Hook-a-duck

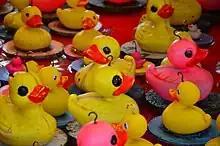
Hook-a-duck ducks

Hook-a-duck is a traditional fairground stall game, also known as duck pond. A number of rubber ducks are floated in a water trough. The ducks have metal rings fastened to their heads. Although the ducks appear identical, they bear hidden marks or numbers on their bases.